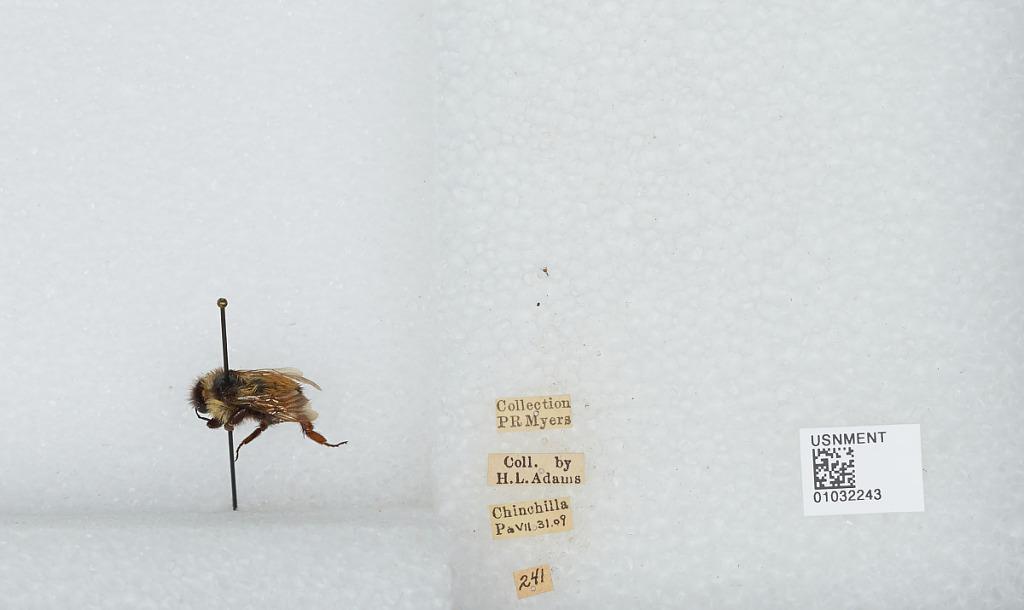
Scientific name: Bombus (Pyrobombus) ternarius Say
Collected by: H. Adams
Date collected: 1909-7-31
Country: United States
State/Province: Pennsylvania
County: Lackawanna
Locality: Chinchilla
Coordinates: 41.4858, -75.6664